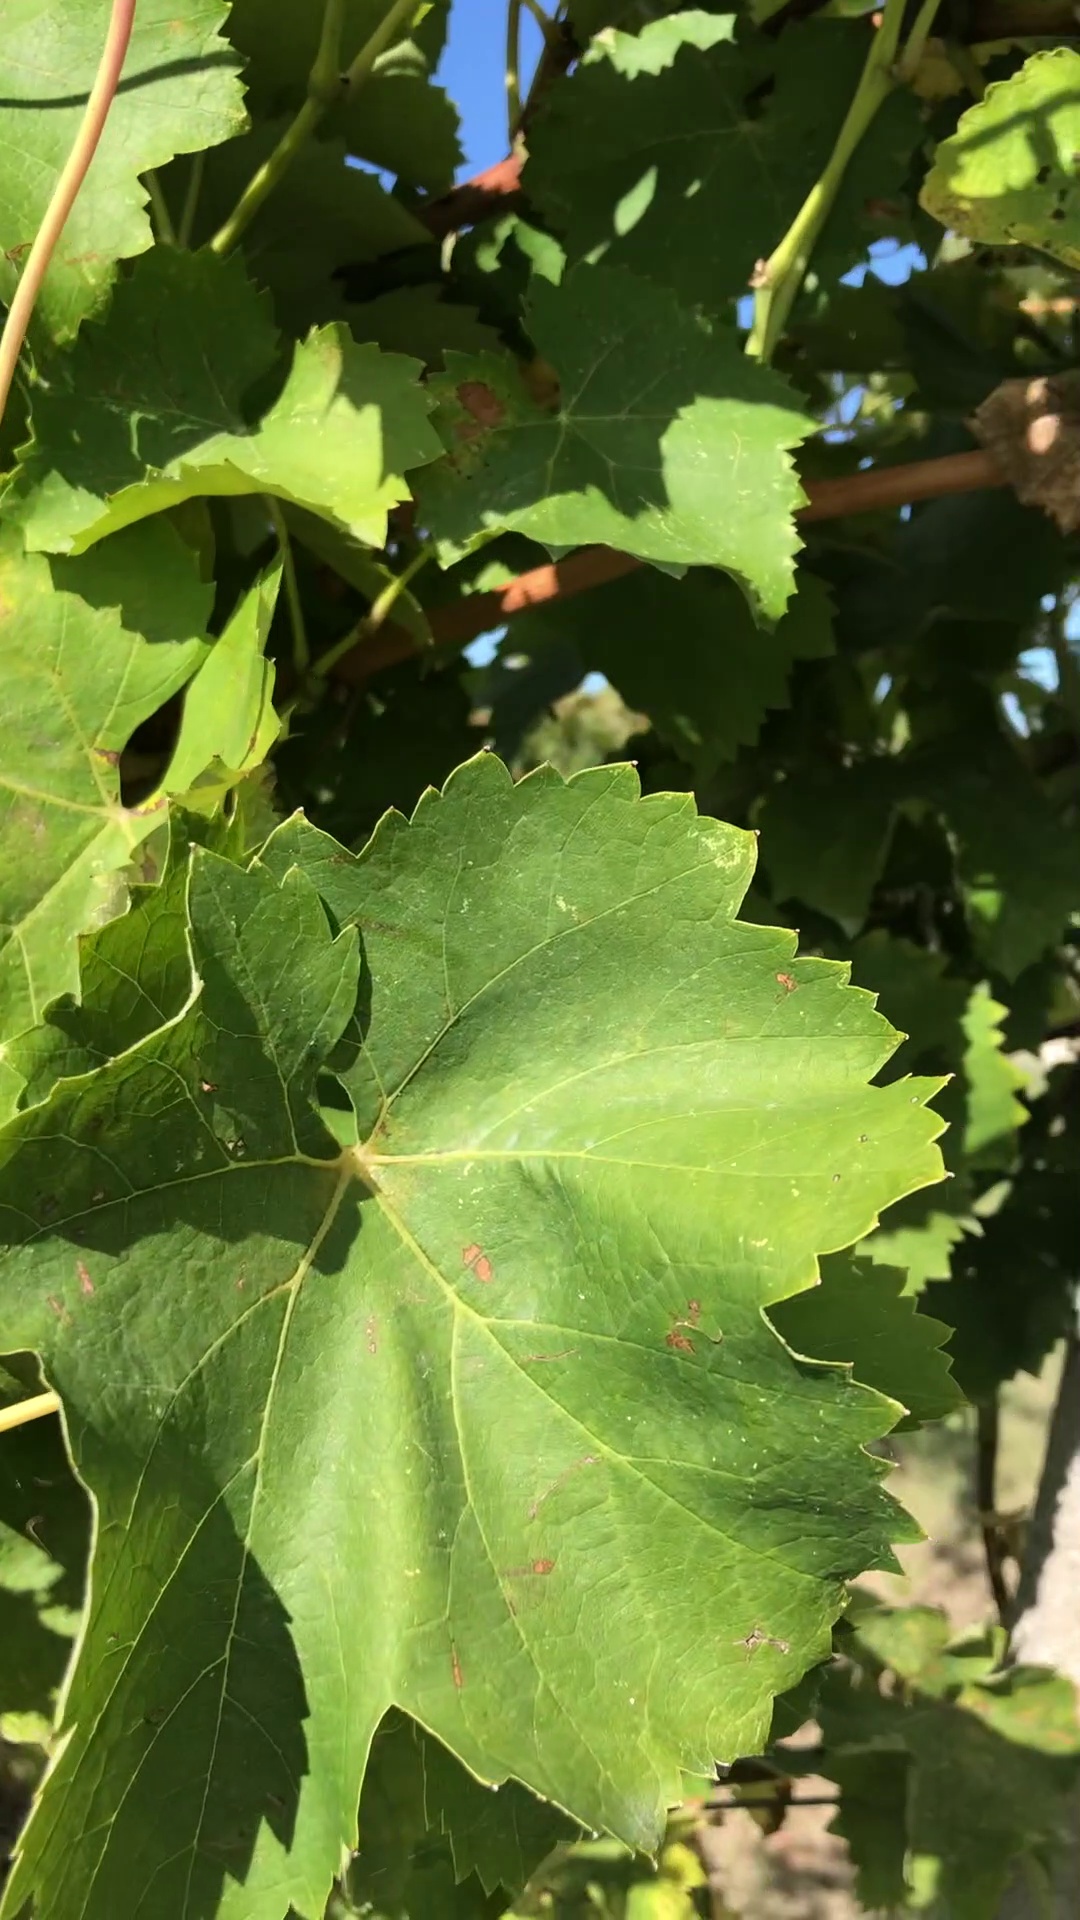
Label: healthy